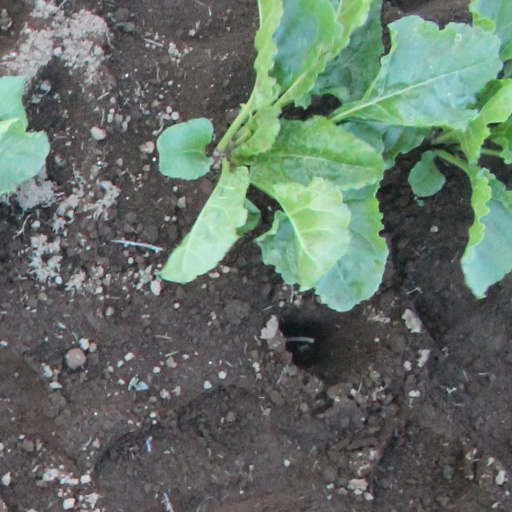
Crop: sugar beet